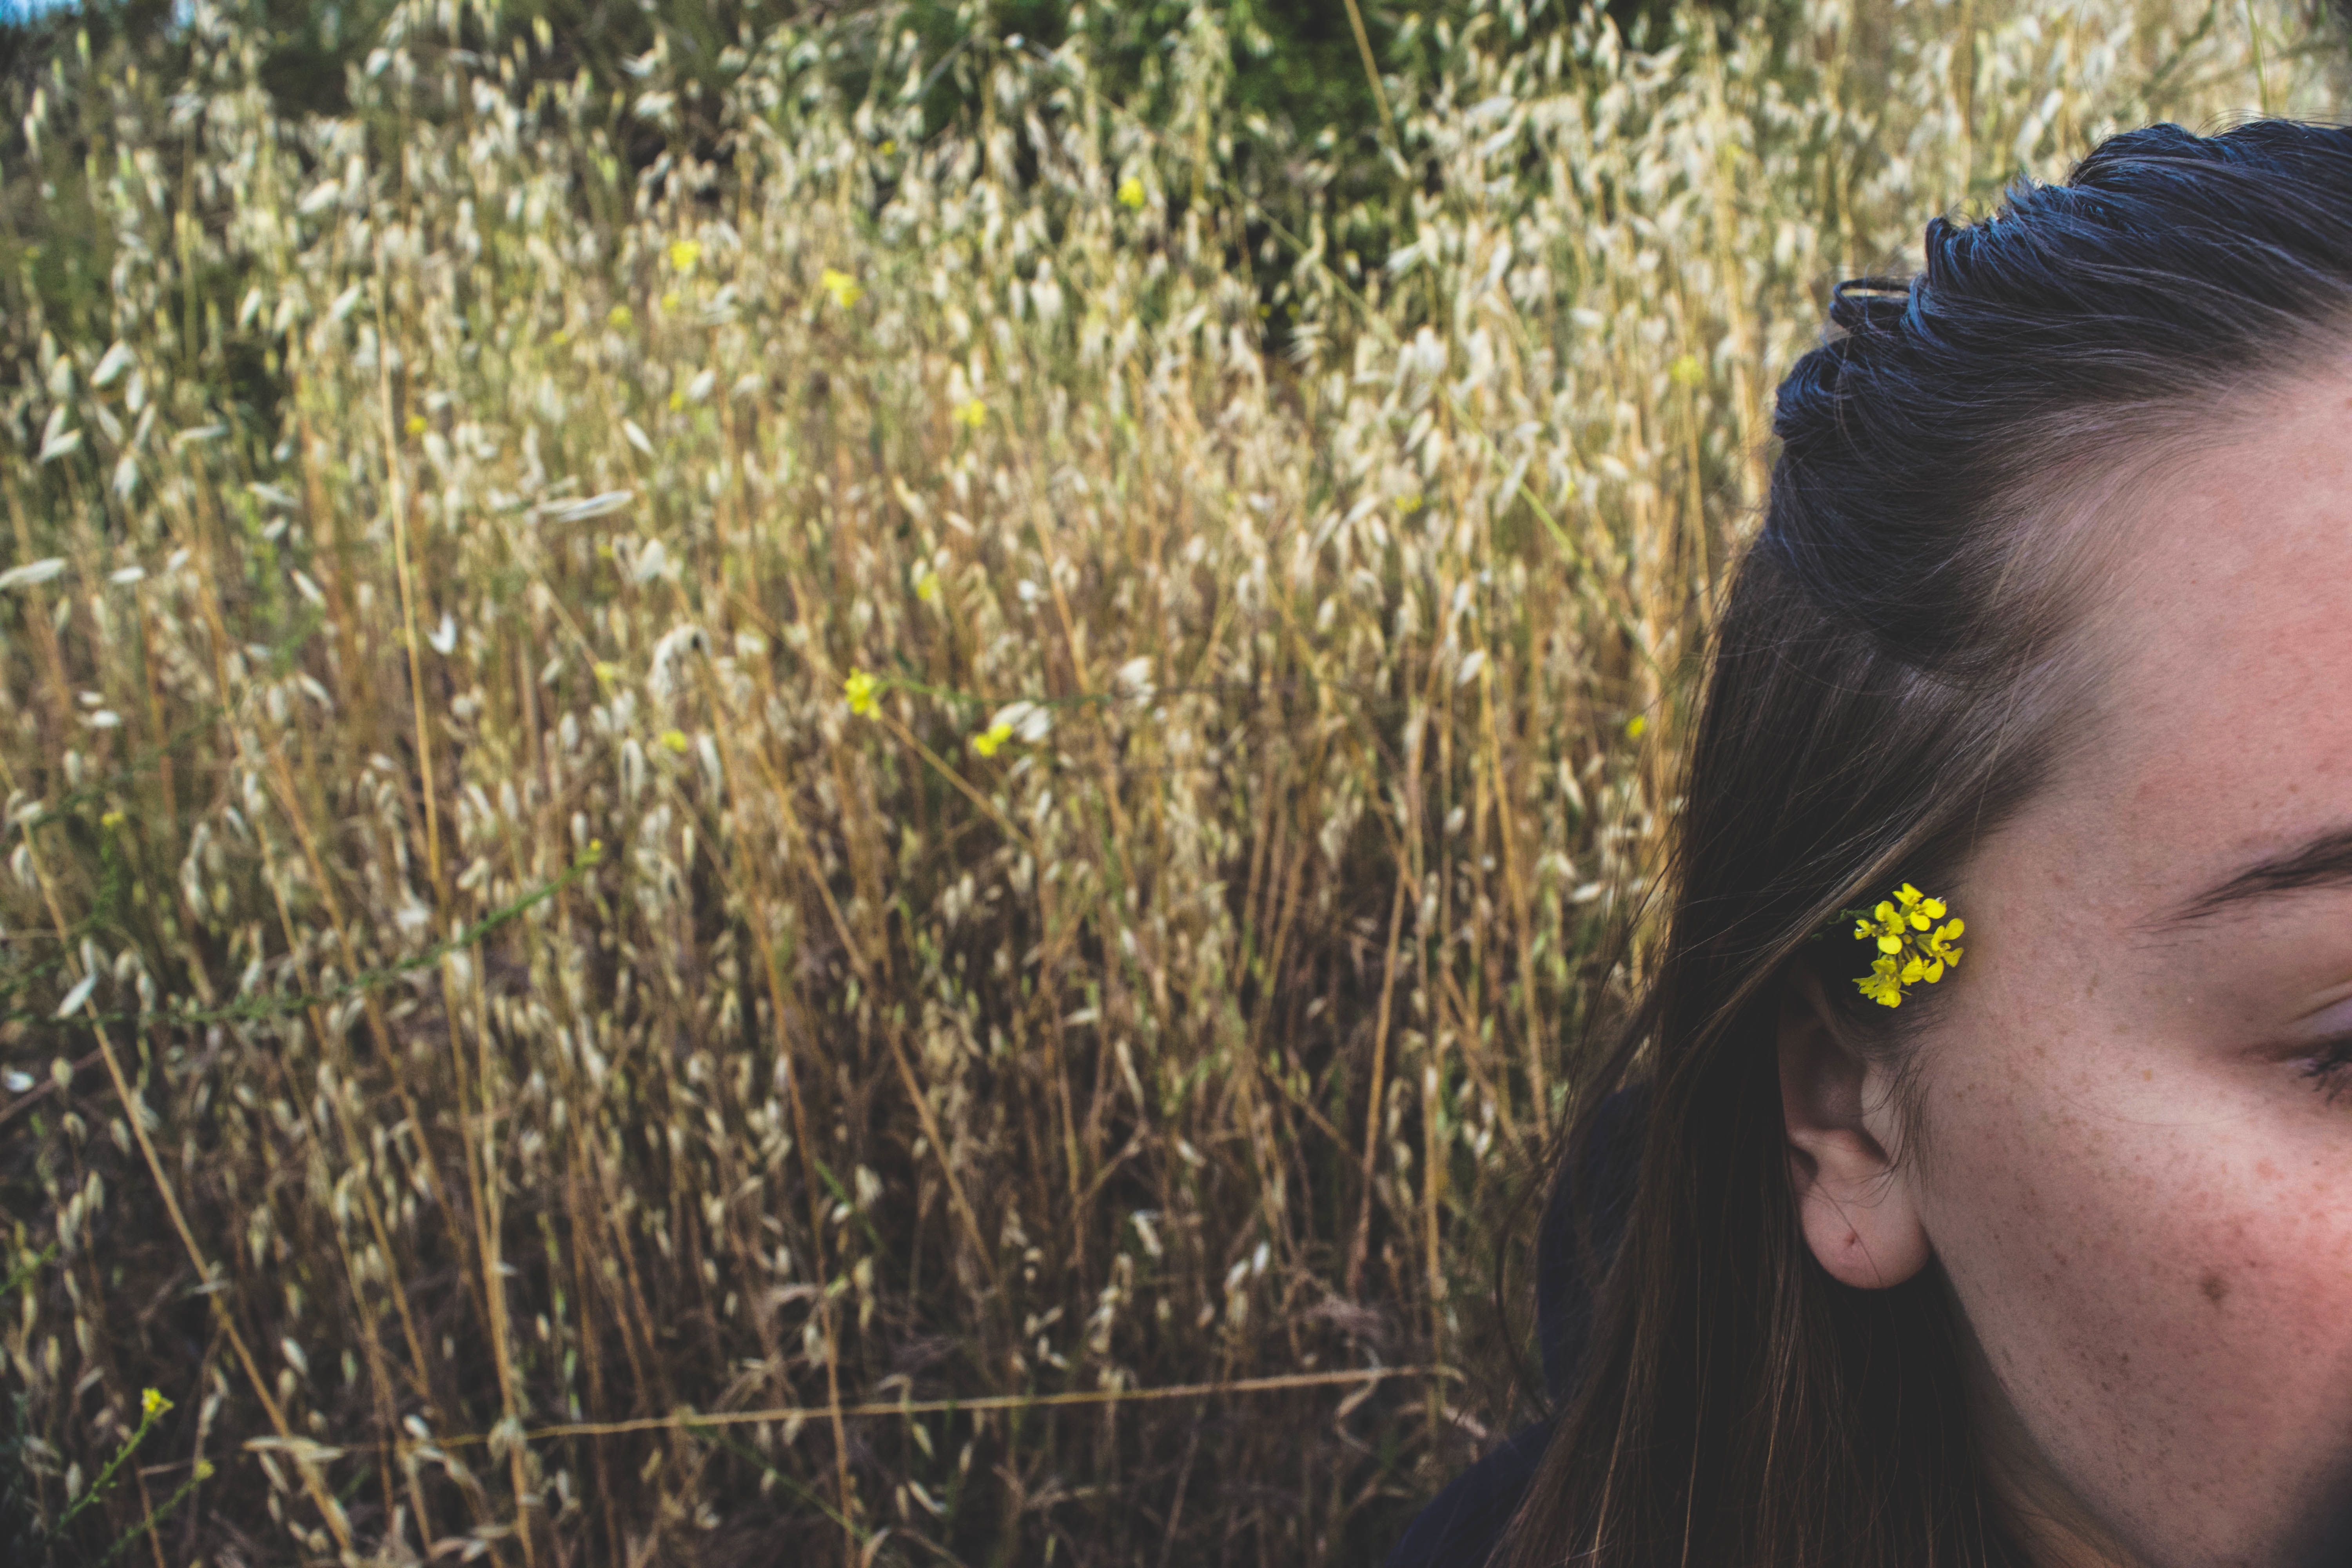
grass, plant, sunlight, flower, spring, green, autumn, eye, beauty, organ, grass family